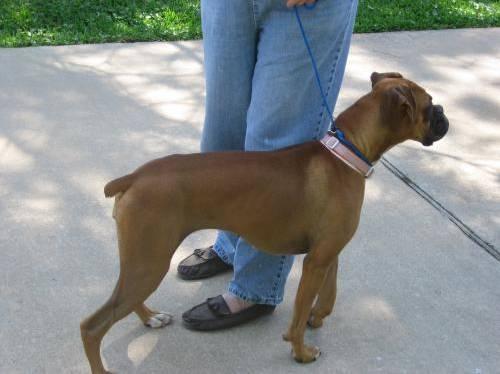
dog